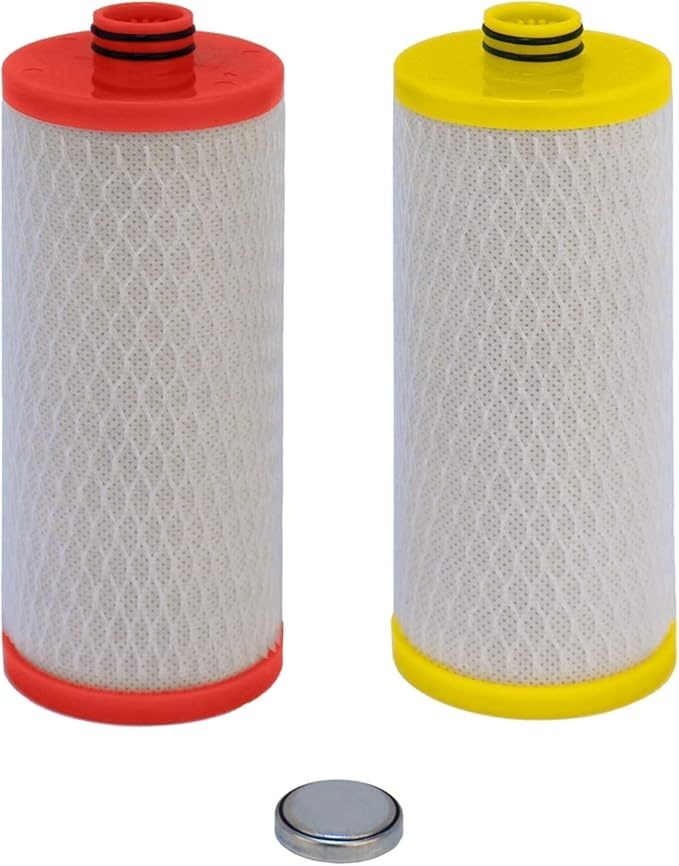
Water Filter For Aq-5200r 2-Stage Under Counter Replacement Filter Cartridges
About This Powered Active Filtration - obsessively engineered to remove over 96% of over 77 contaminants including chlorine and lead For 2-stage under sink water filtration AQ-5200. 55, AQ-5200. 56, AQ-5200. 62 Up to 6months or 500 gallons, depending on usage and filtration load. Replacements made easy - no tools or plumber required. Simply twist, remove, and replace. Provide your family with visibly clean, great-tasting water for drinking, cooking and more. Overview Material : Carbon,Plastic Product Dimensions : 2.2"D x 2.2"W x 5.4"H Item Weight : 13.7 Ounces External Testing Certification : WQA Product Benefits : Improves drinking water quality by filtering impurities
Category: Hardware > Plumbing > Water Dispensing & Filtration > In-Line Water Filters